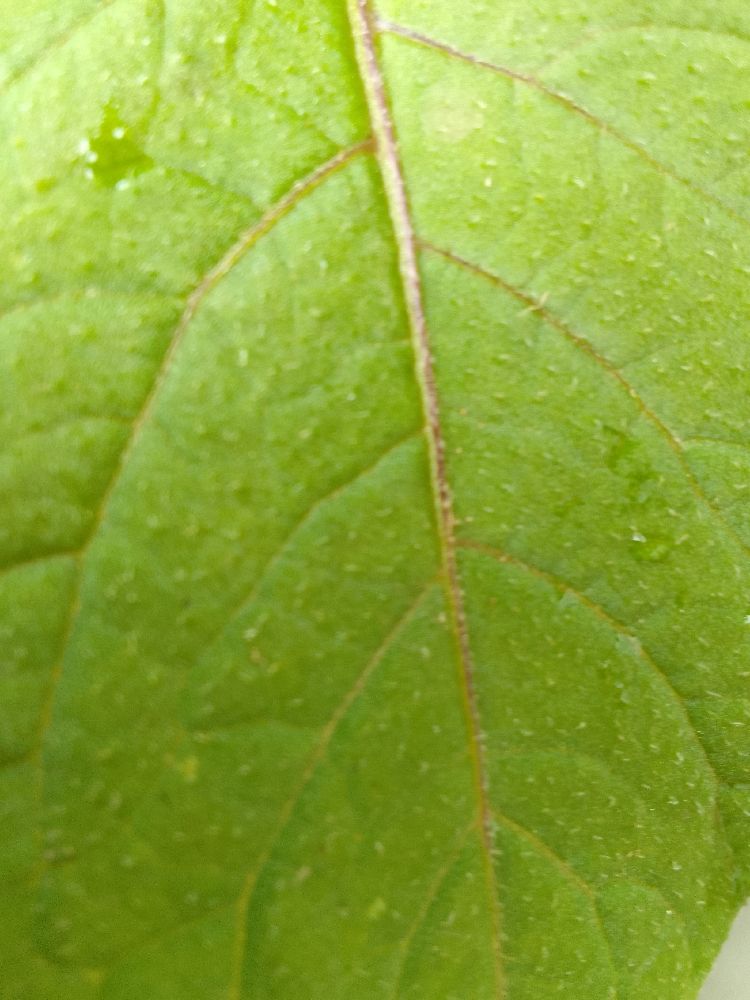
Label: Healthy